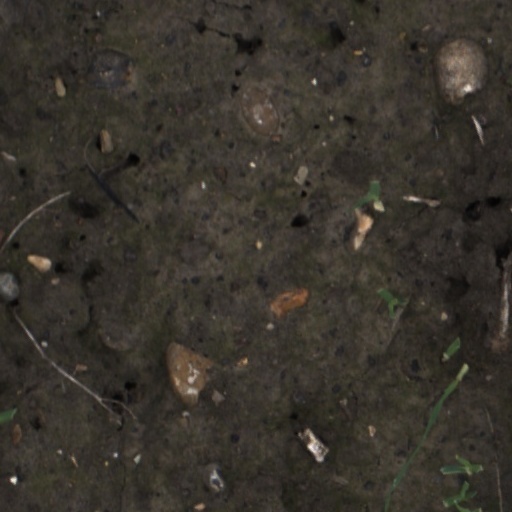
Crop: wheat